Phạm Hồng Thái

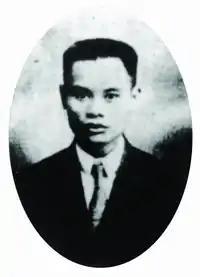
Pham Hong Thai

Phạm Hồng Thái (1896–1924) was a Vietnamese activist, revolutionary and a member of Đông Du. He was responsible for the assassination attempt on Martial Merlin, the governor-general of French Indochina then visiting Guangzhou, China.